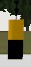
Label: cardinal_south
Descriptions: yellow upper half and black lower half (2 bands) ||| top half yellow, bottom half black ||| looks like two inverted triangles in 2D image